Orson Welles Paul Masson advertisements

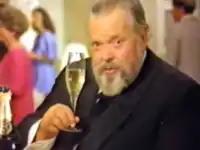
French champagne

In what inadvertently became the most famous Paul Masson ad due to the leaked out-takes (see below), Welles was found sitting at a drinks party with two unnamed young people, announcing,